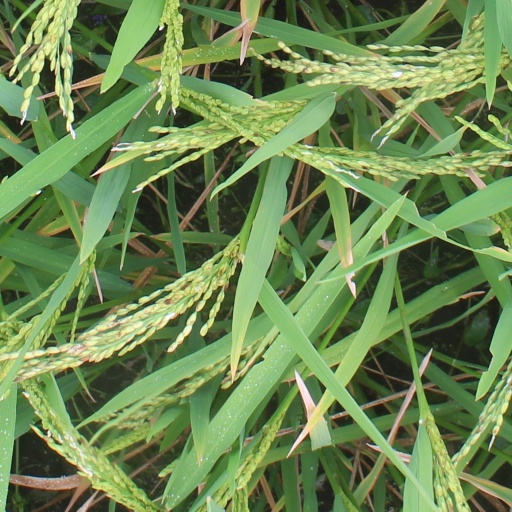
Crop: rice